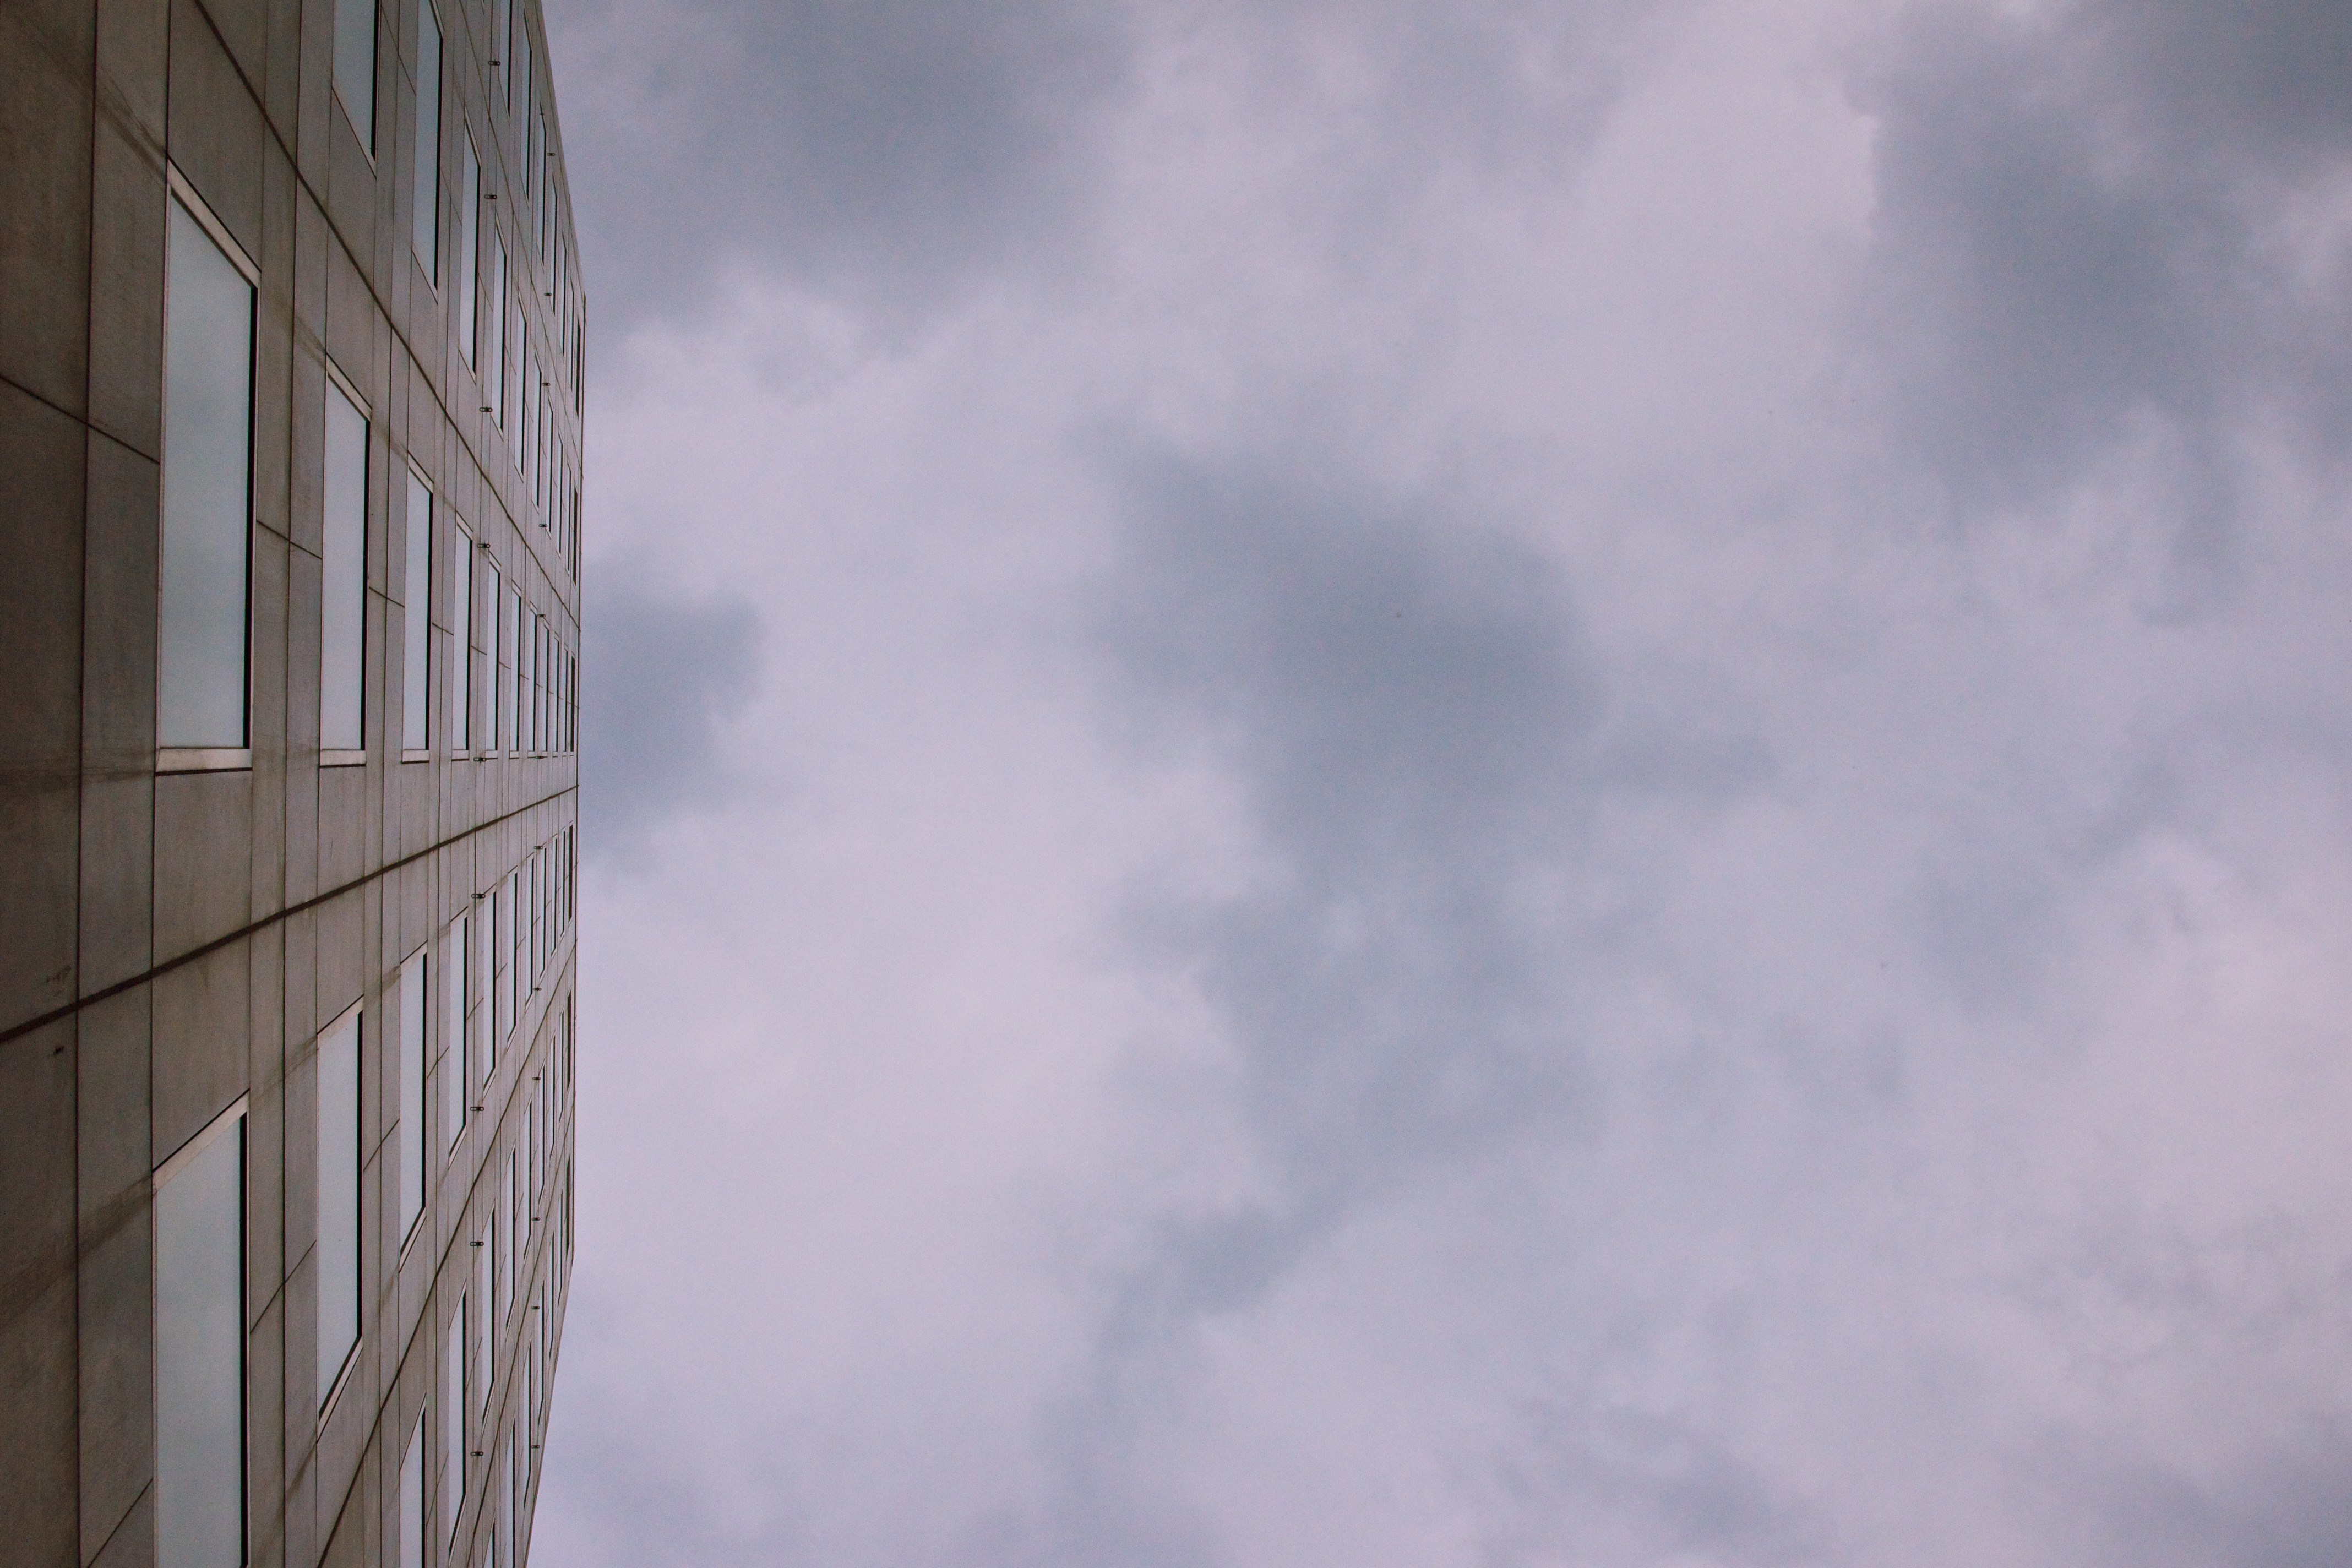
cloud, architecture, sky, sunlight, perspective, building, line, weather, london, lines, clouds, wide, up, sony, southbank, archives, a700, upinthesky, meteorological phenomenon, atmospheric phenomenon, atmosphere of earth